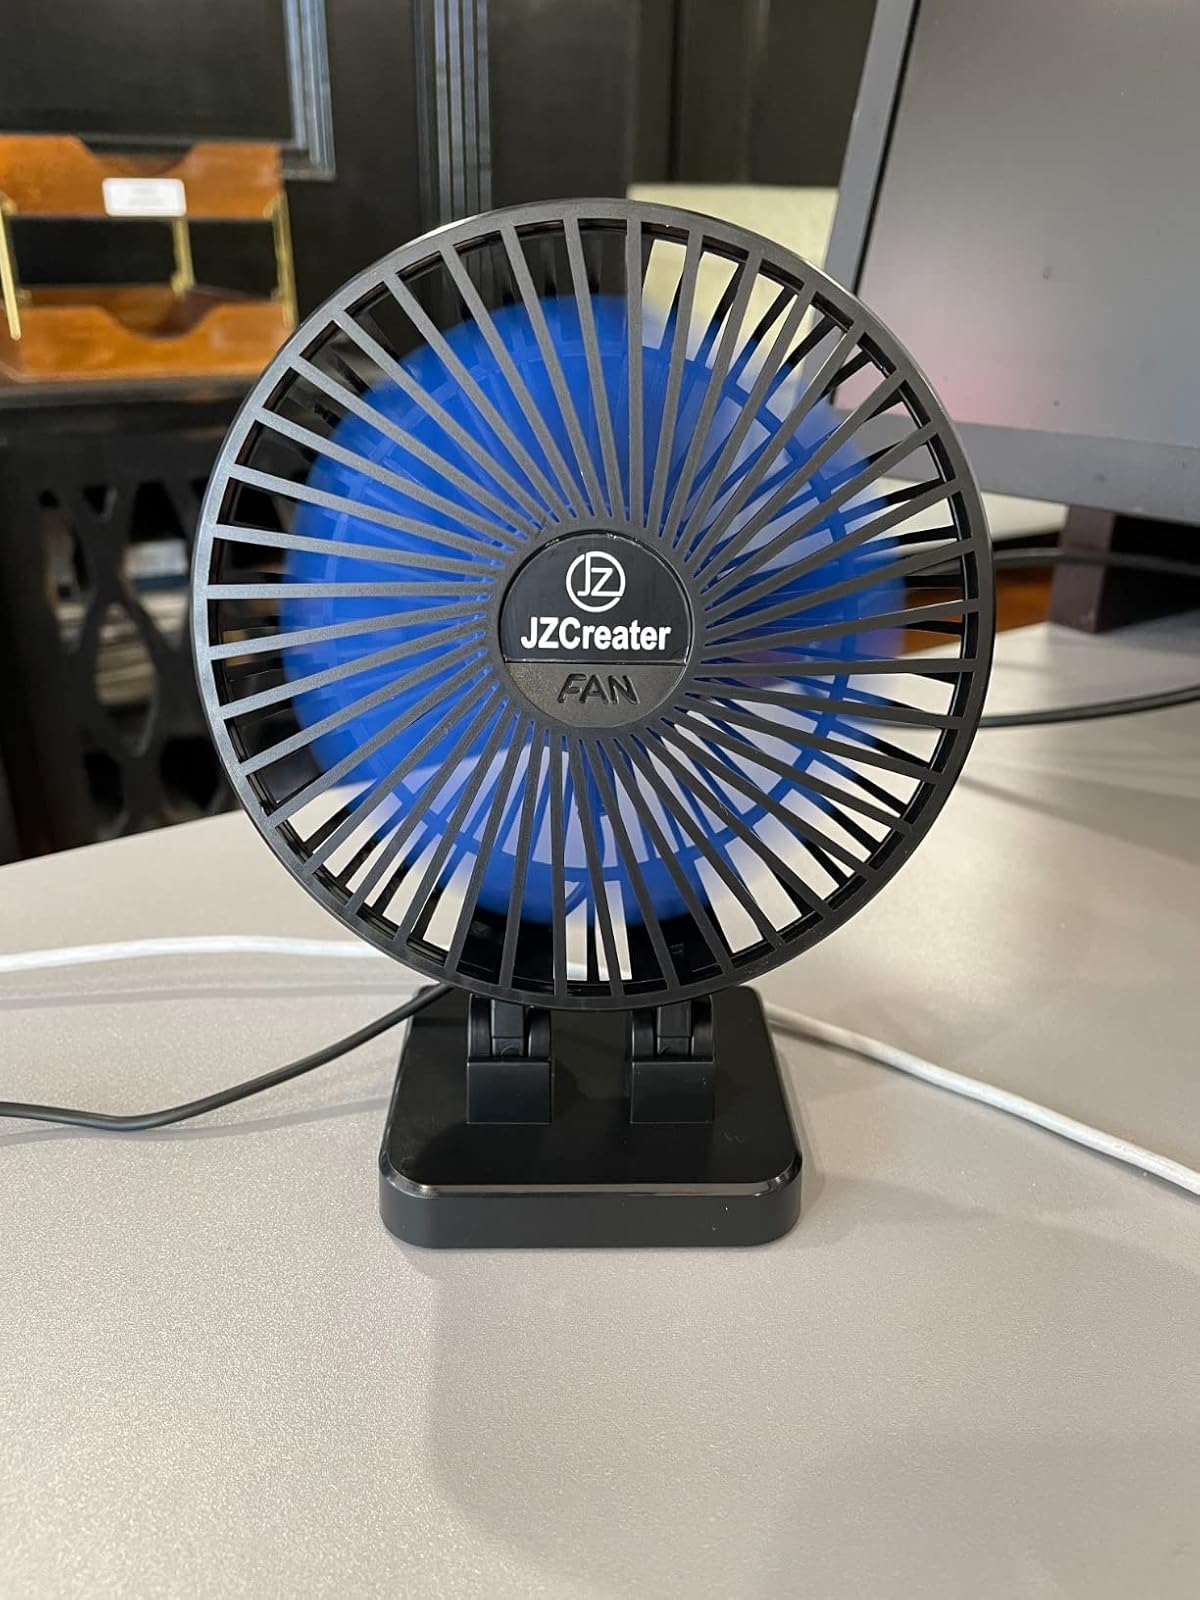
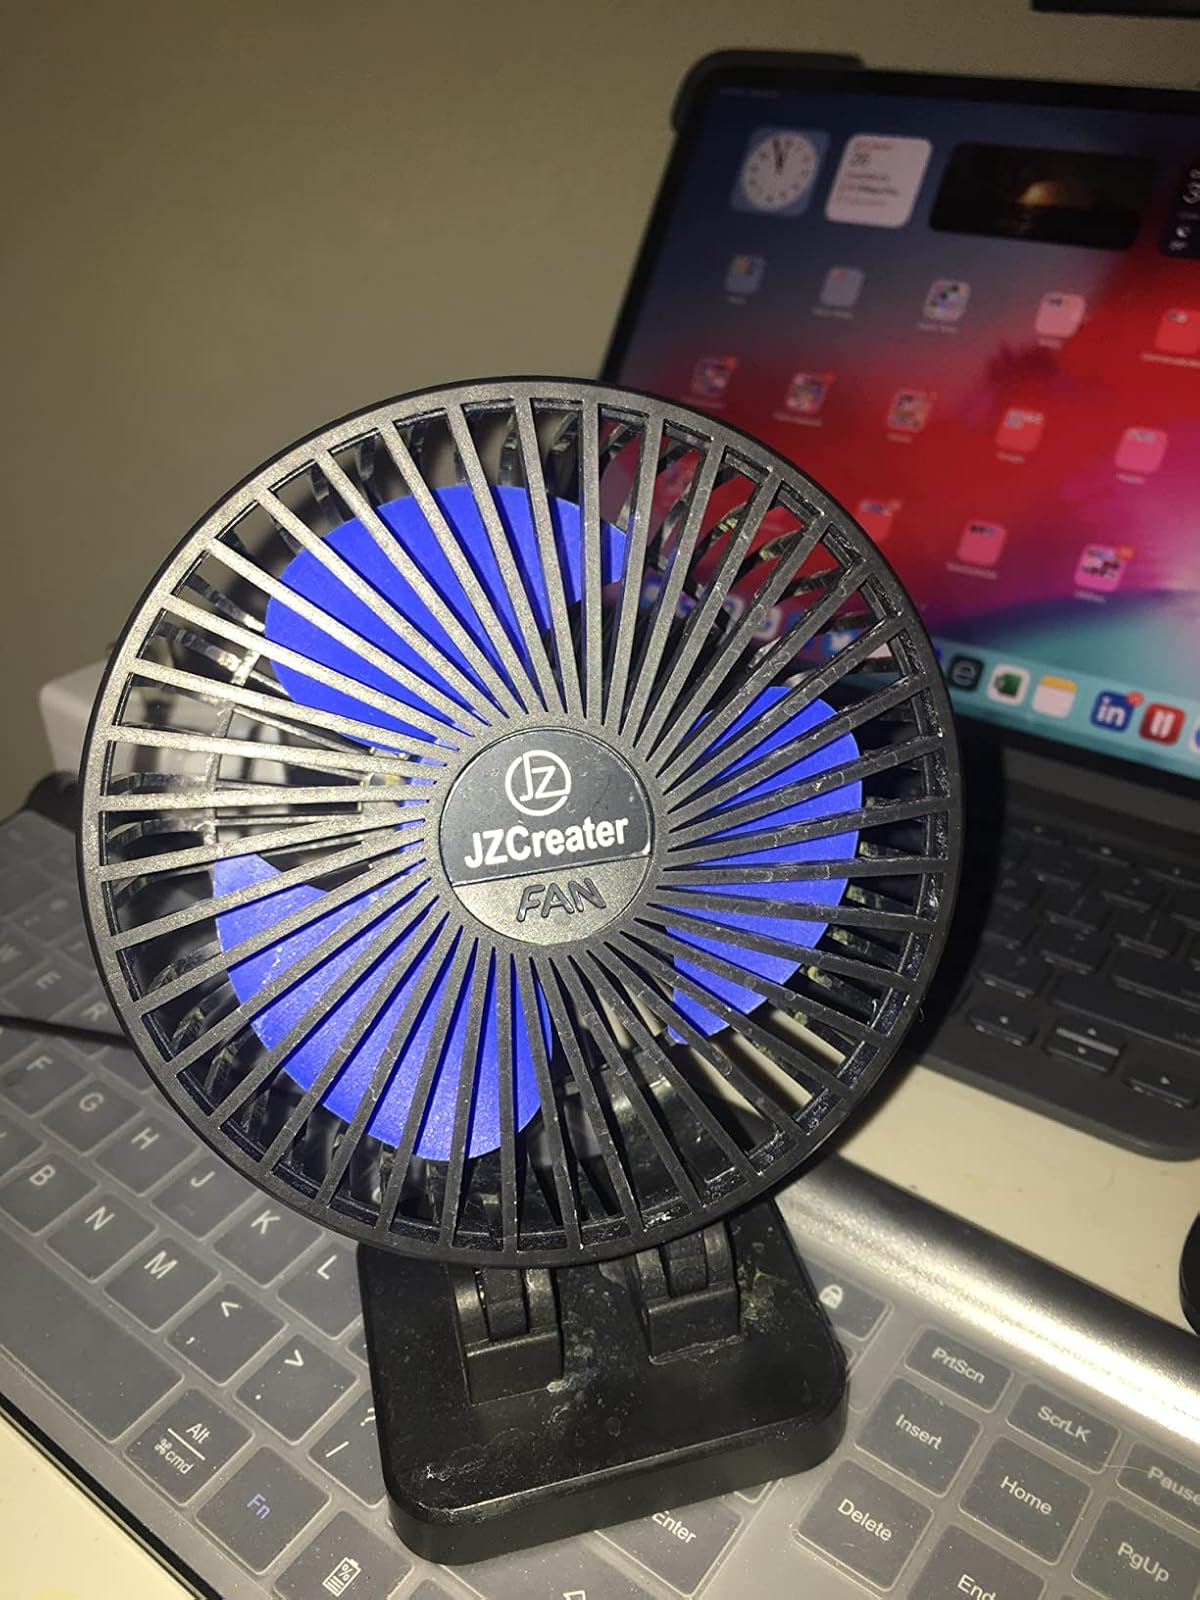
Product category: fan
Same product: yes